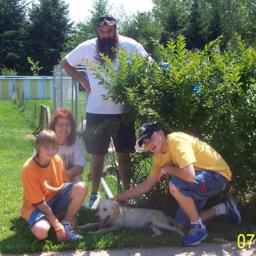
Animal: dogs